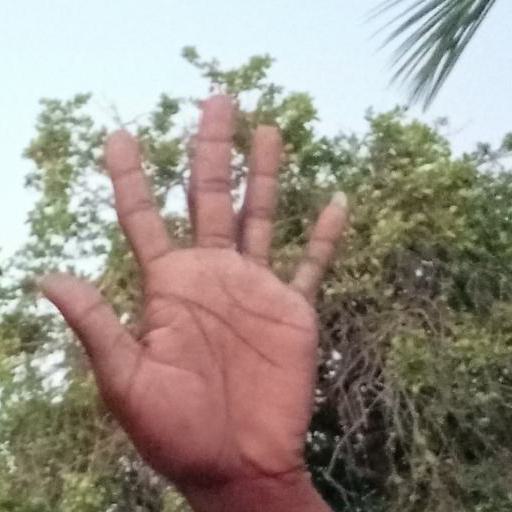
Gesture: palm